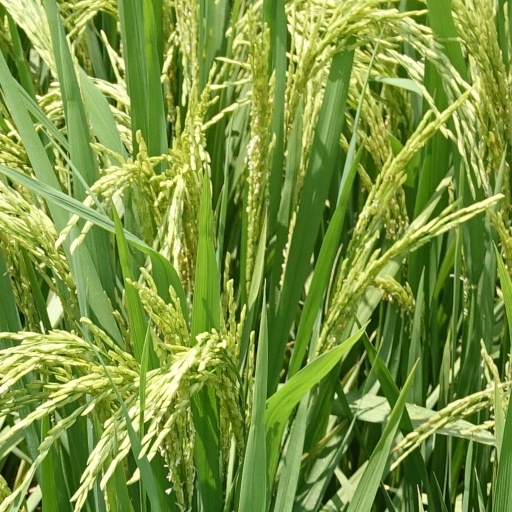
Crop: rice